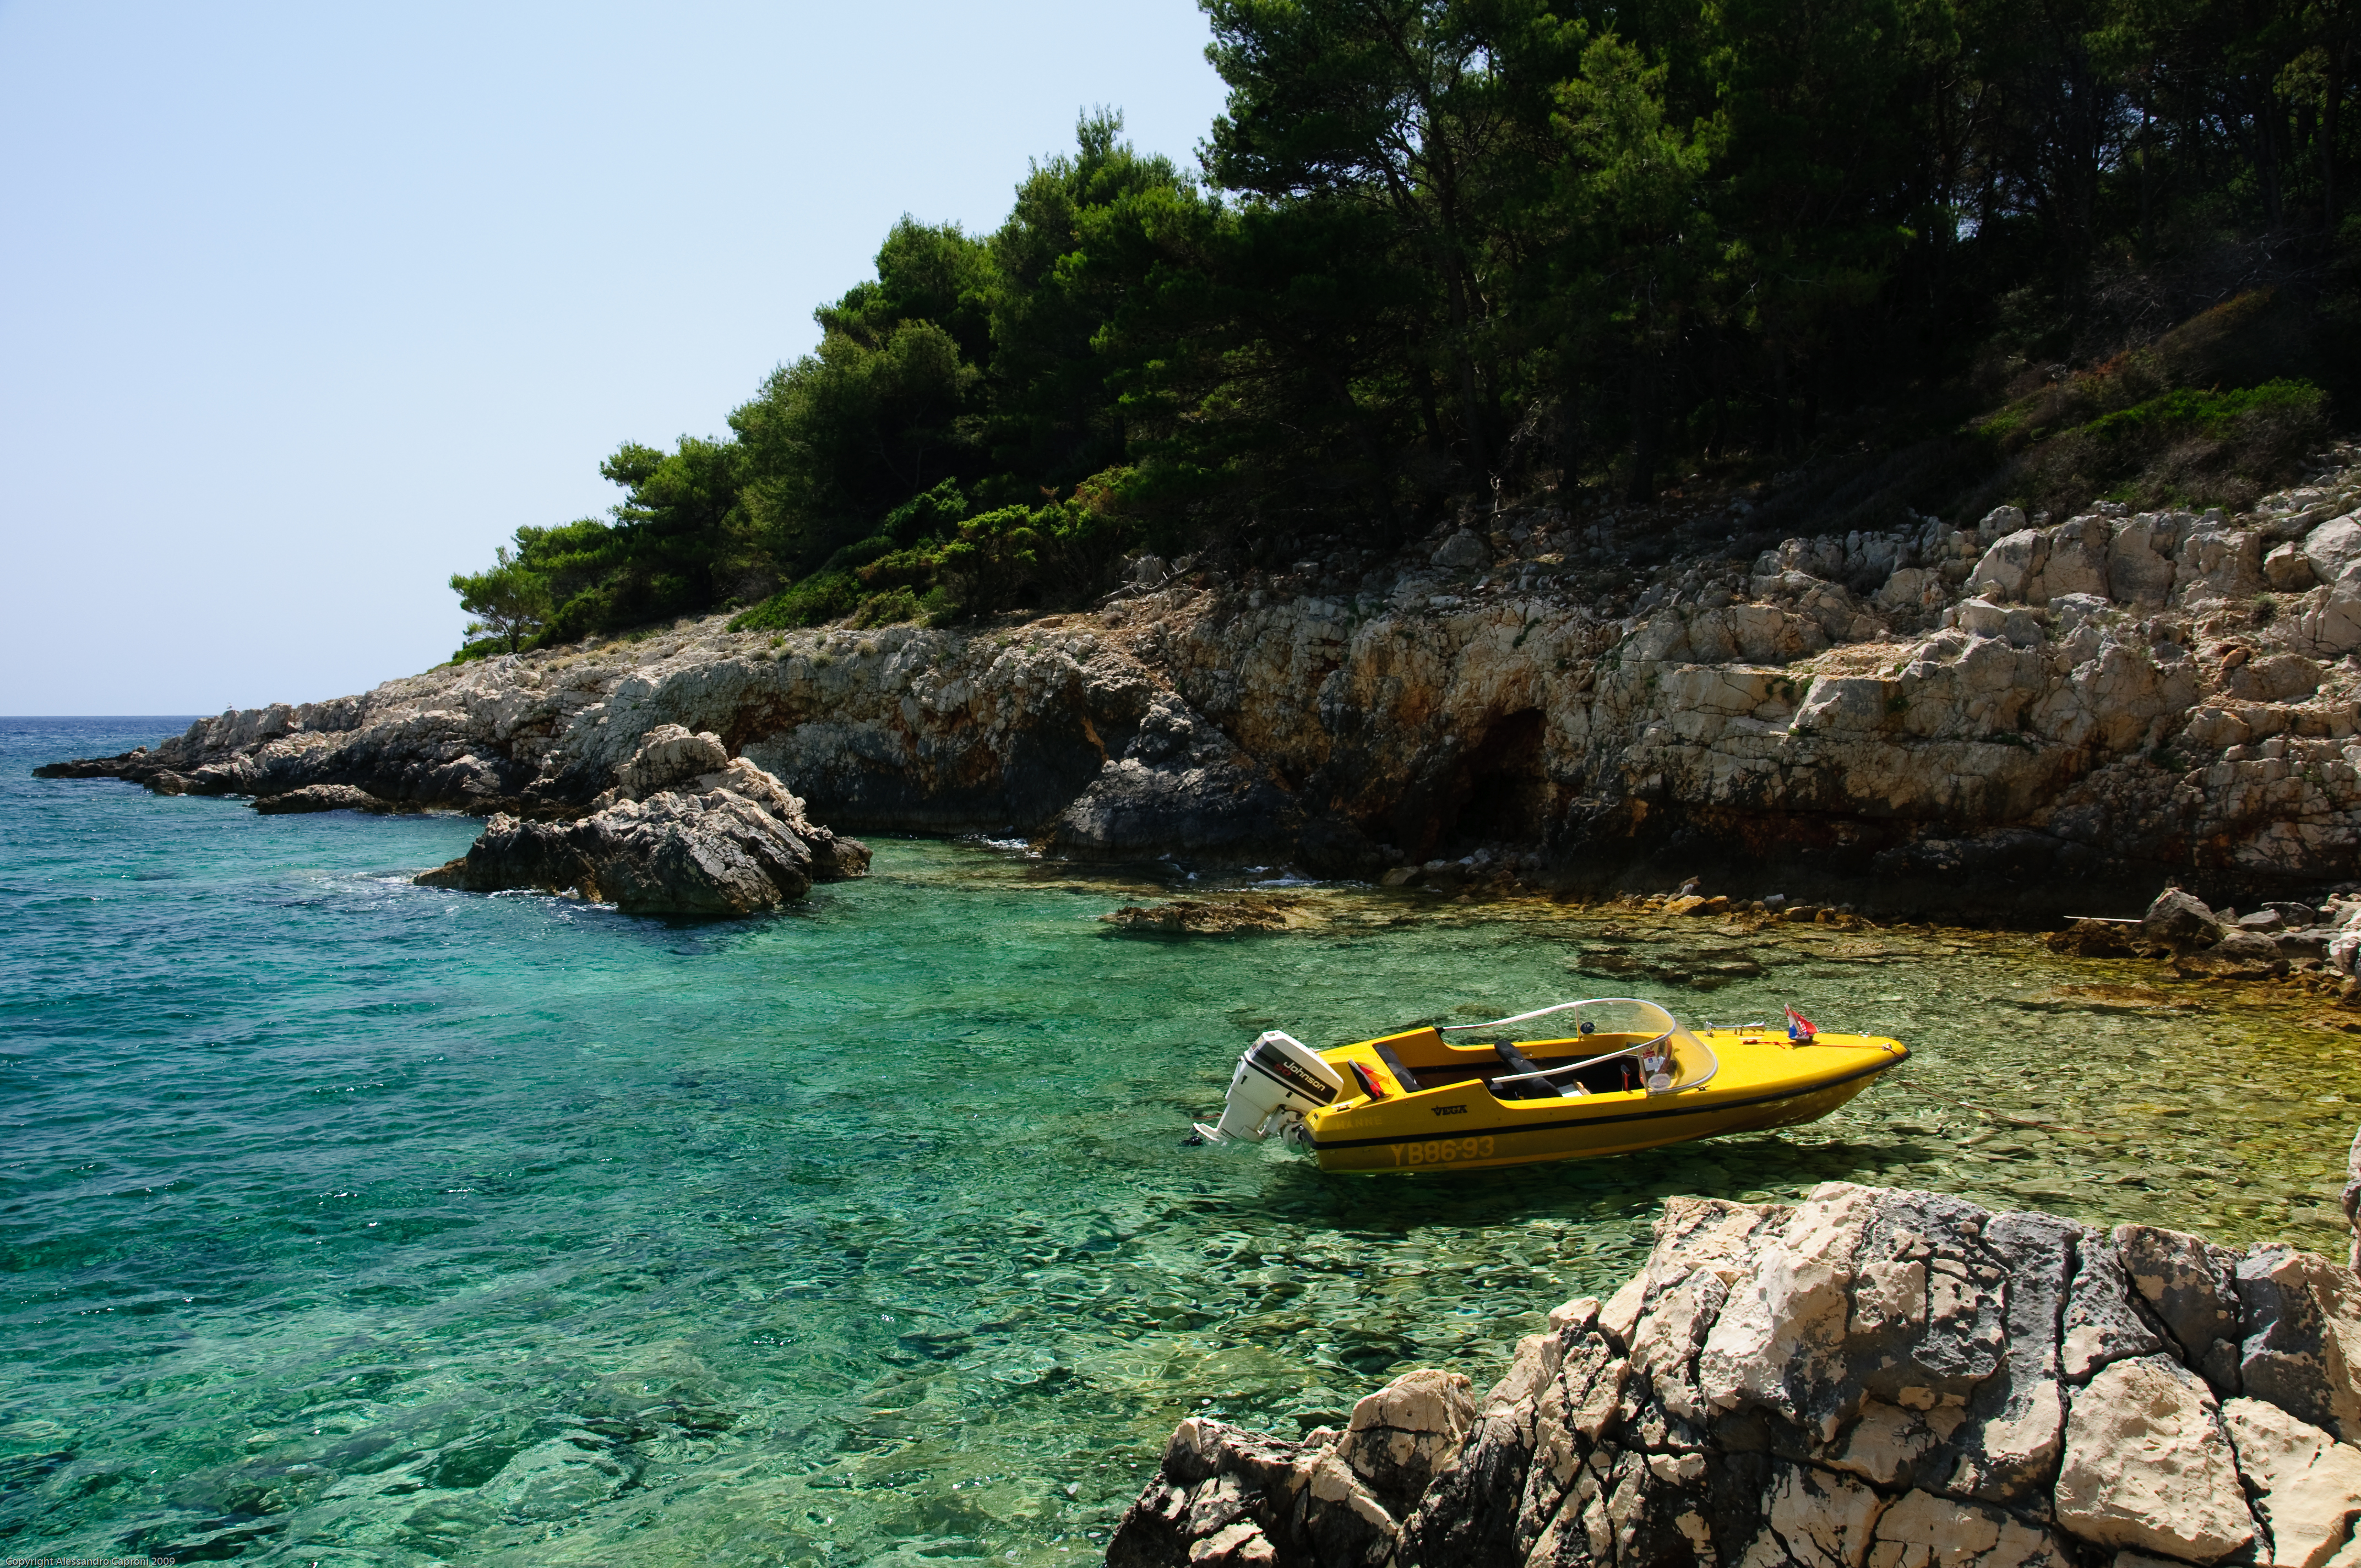
sea, coast, rock, boat, shore, river, cove, vehicle, bay, rapid, nikon, kayak, terrain, croatia, boating, watercraft, hvratska, rab, d300, landform